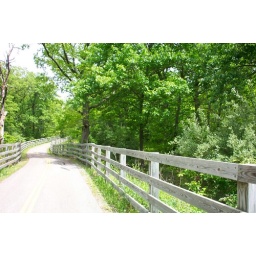
walking trail around Red Rock lake